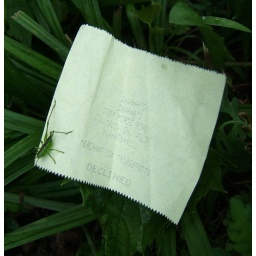
In the grass at the bus stop near Morse &amp;amp; High I saw this: Declined, with grasshoppery thing.